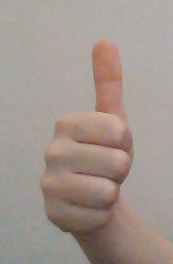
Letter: aleff